Aero-Cross

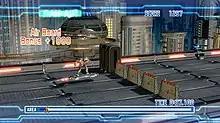
The player gliding across the level with the hoverboard. The player's score is displayed at the top right, and the timer at the bottom.

"Aero-Cross" is presented as an arcade-style platform game, with emphasis on speed and acceleration. Players control a runner through each course, with the goal being to reach the end before the timer runs out. The end of each level is indicated by a large circular goalpost, with a map being provided at the bottom that shows how far they have reached. Levels feature different themes, such as futuristic cities, deserts, and factories. In these levels, players will need to overcome different stage hazards that will cause their runner to be temporarily stunned and their timer to deplete further. Hazards include giant steel cylinders, tiles that slow down the player if touched, walls that emerge from the ground, and computer-controlled opponents. There are item capsules placed through stages as well, each containing power-ups that grant different abilities. Three items were revealed: a speed boost, a clock that stops time, and a hoverboard that allows players to glide over the level. Running behind opponents creates an effect called a "slipstream", allowing players to run faster than usual. Players can also perform an "air dash" that grants them a temporary boost in speed. Air dashing can also be used to knock opponents off of the map and destroy incoming obstacles.